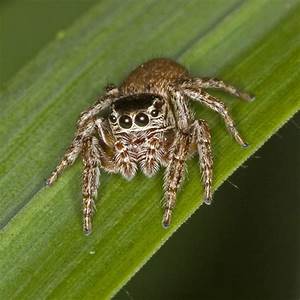
Label: spider